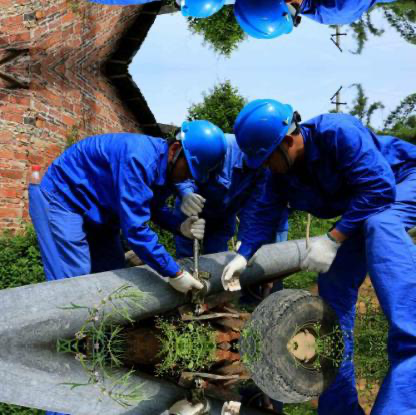
Objects in the image:
label: helmet
label: helmet
label: person
label: person
label: helmet
label: helmet
label: person